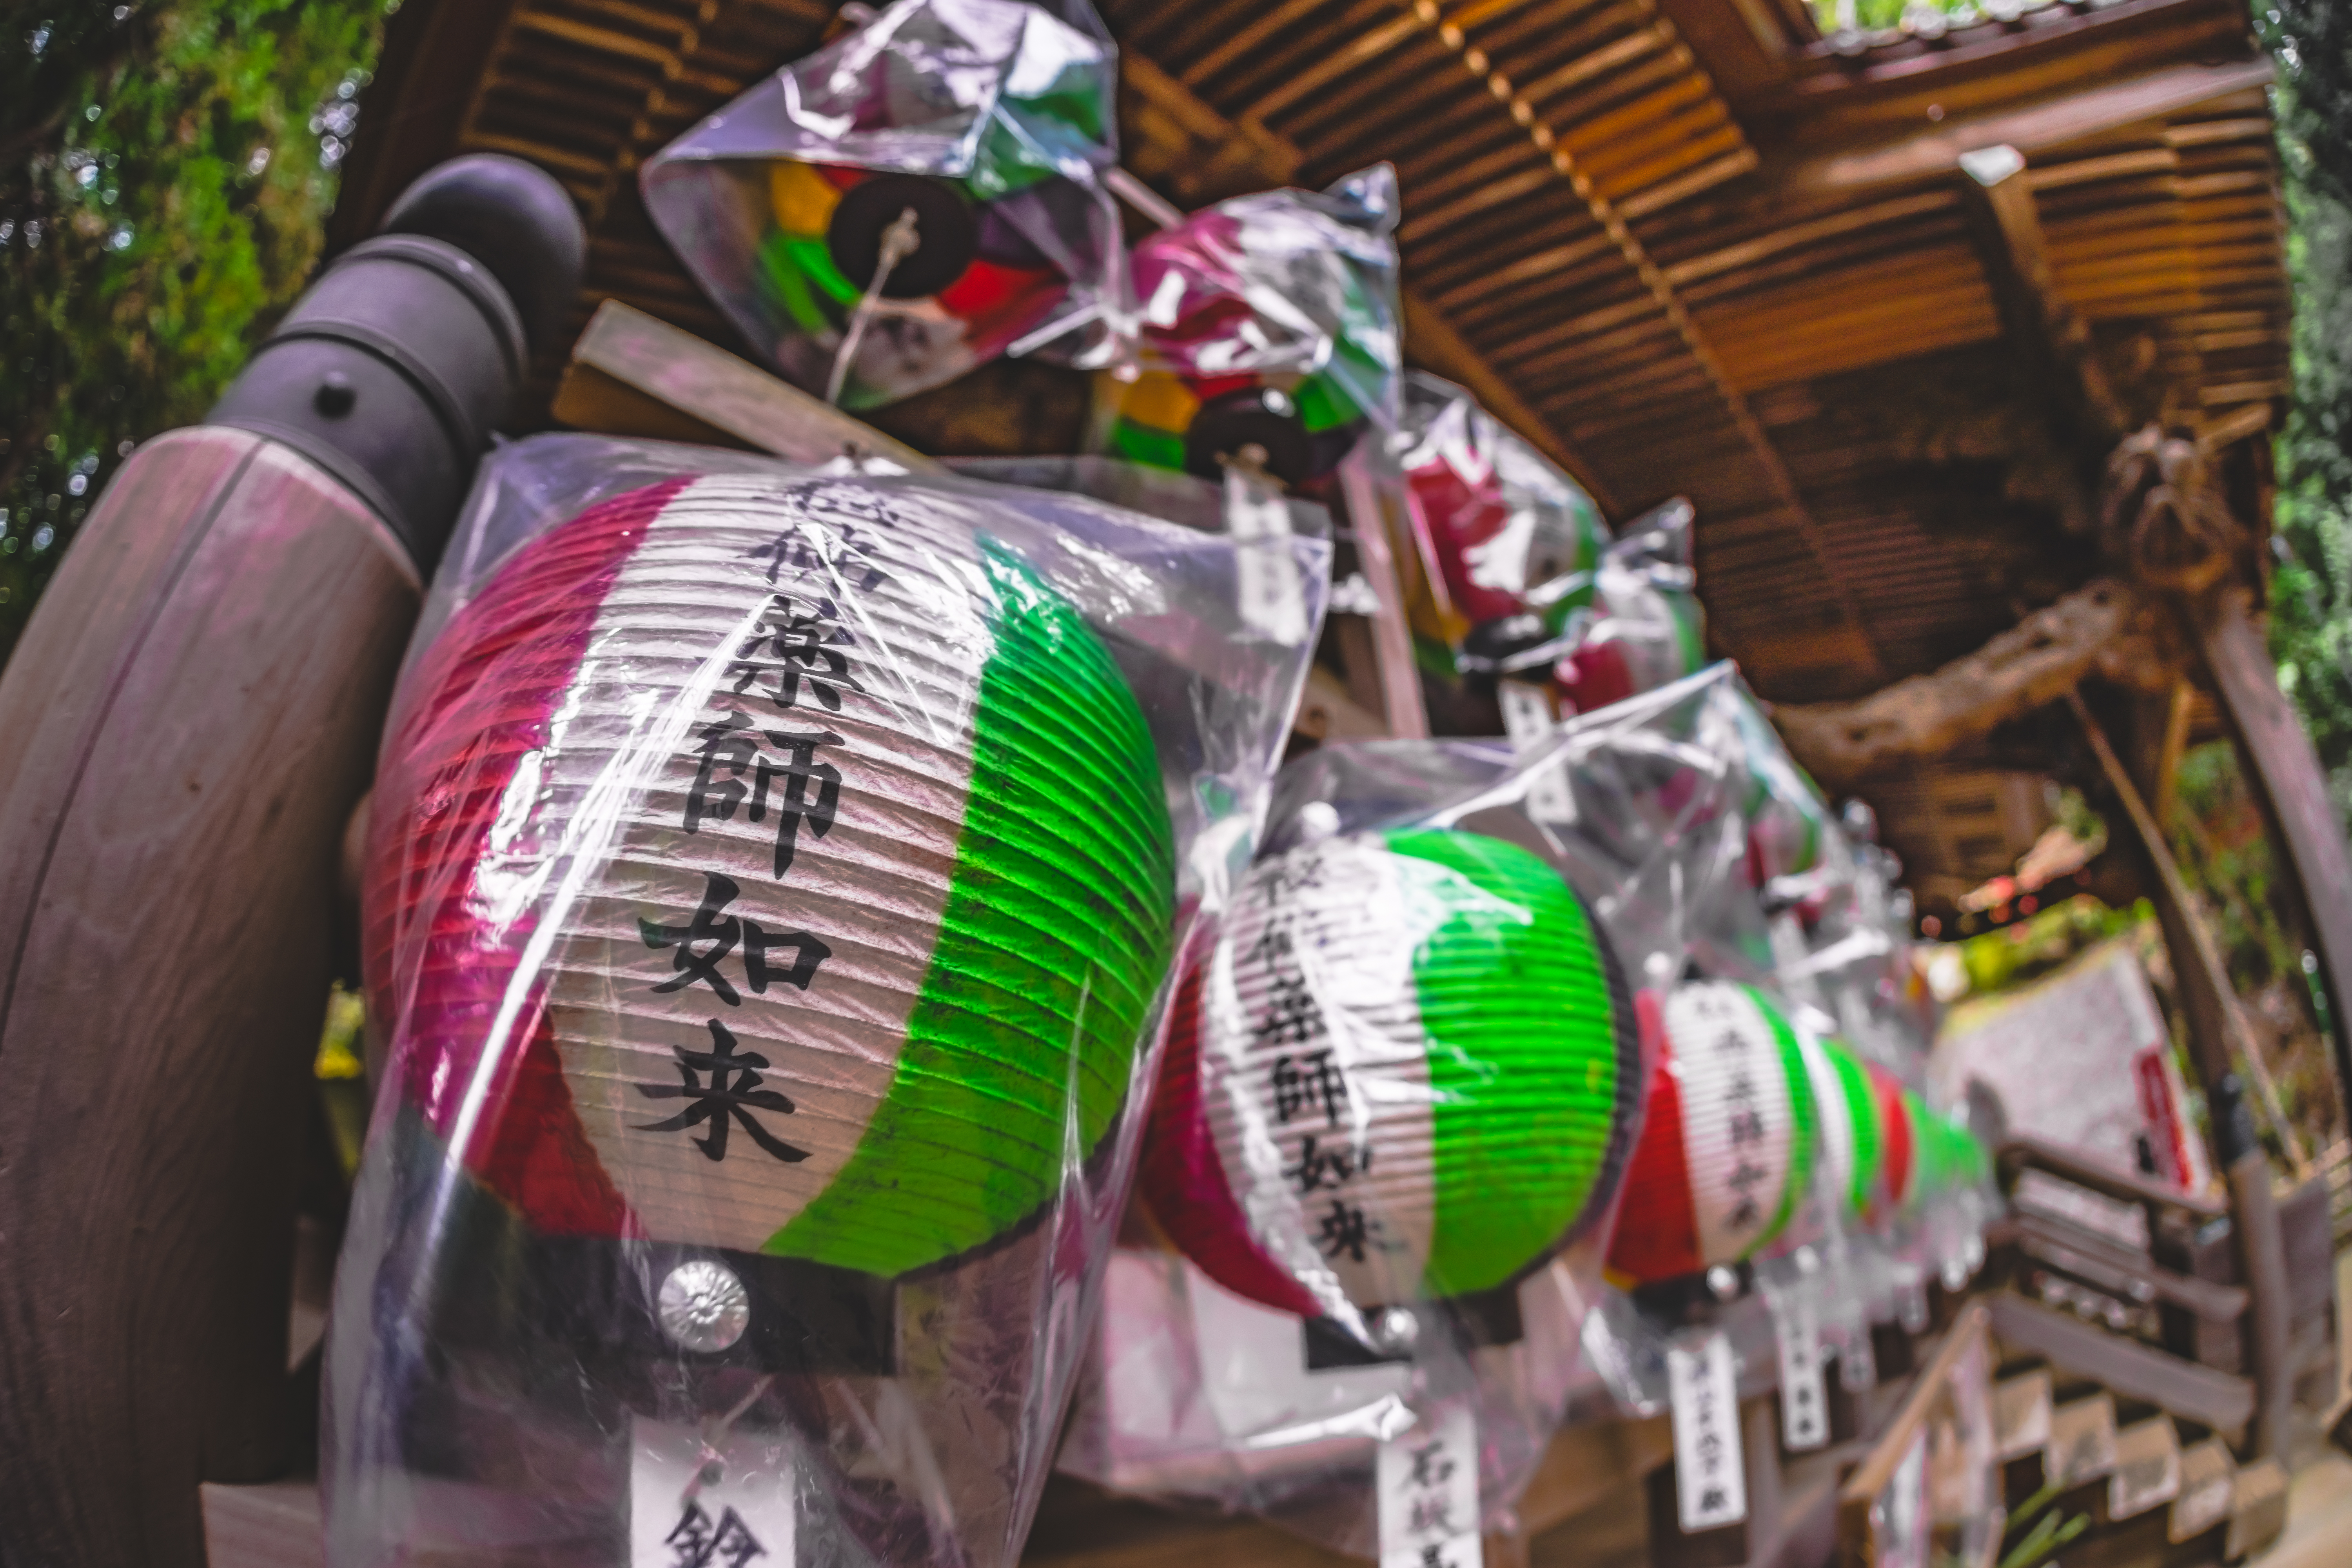
park, ex, sigma, fisheye, lanterns, 15mm, f28, dg, yakushido, yakushiike, notsuda, yakushiikepark, ilce7m2, notsudayakushido